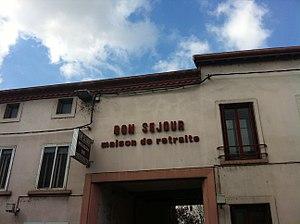
Maison de retraite Bon Sejour (Miribel).
Joséphine Guillon, née le 25 octobre 1819 à Lyon et morte le 1ᵉʳ février 1913 dans « sa » maison de retraite à Miribel, est une « bienfaitrice » de Miribel où se trouve l'institution qui porte son nom.